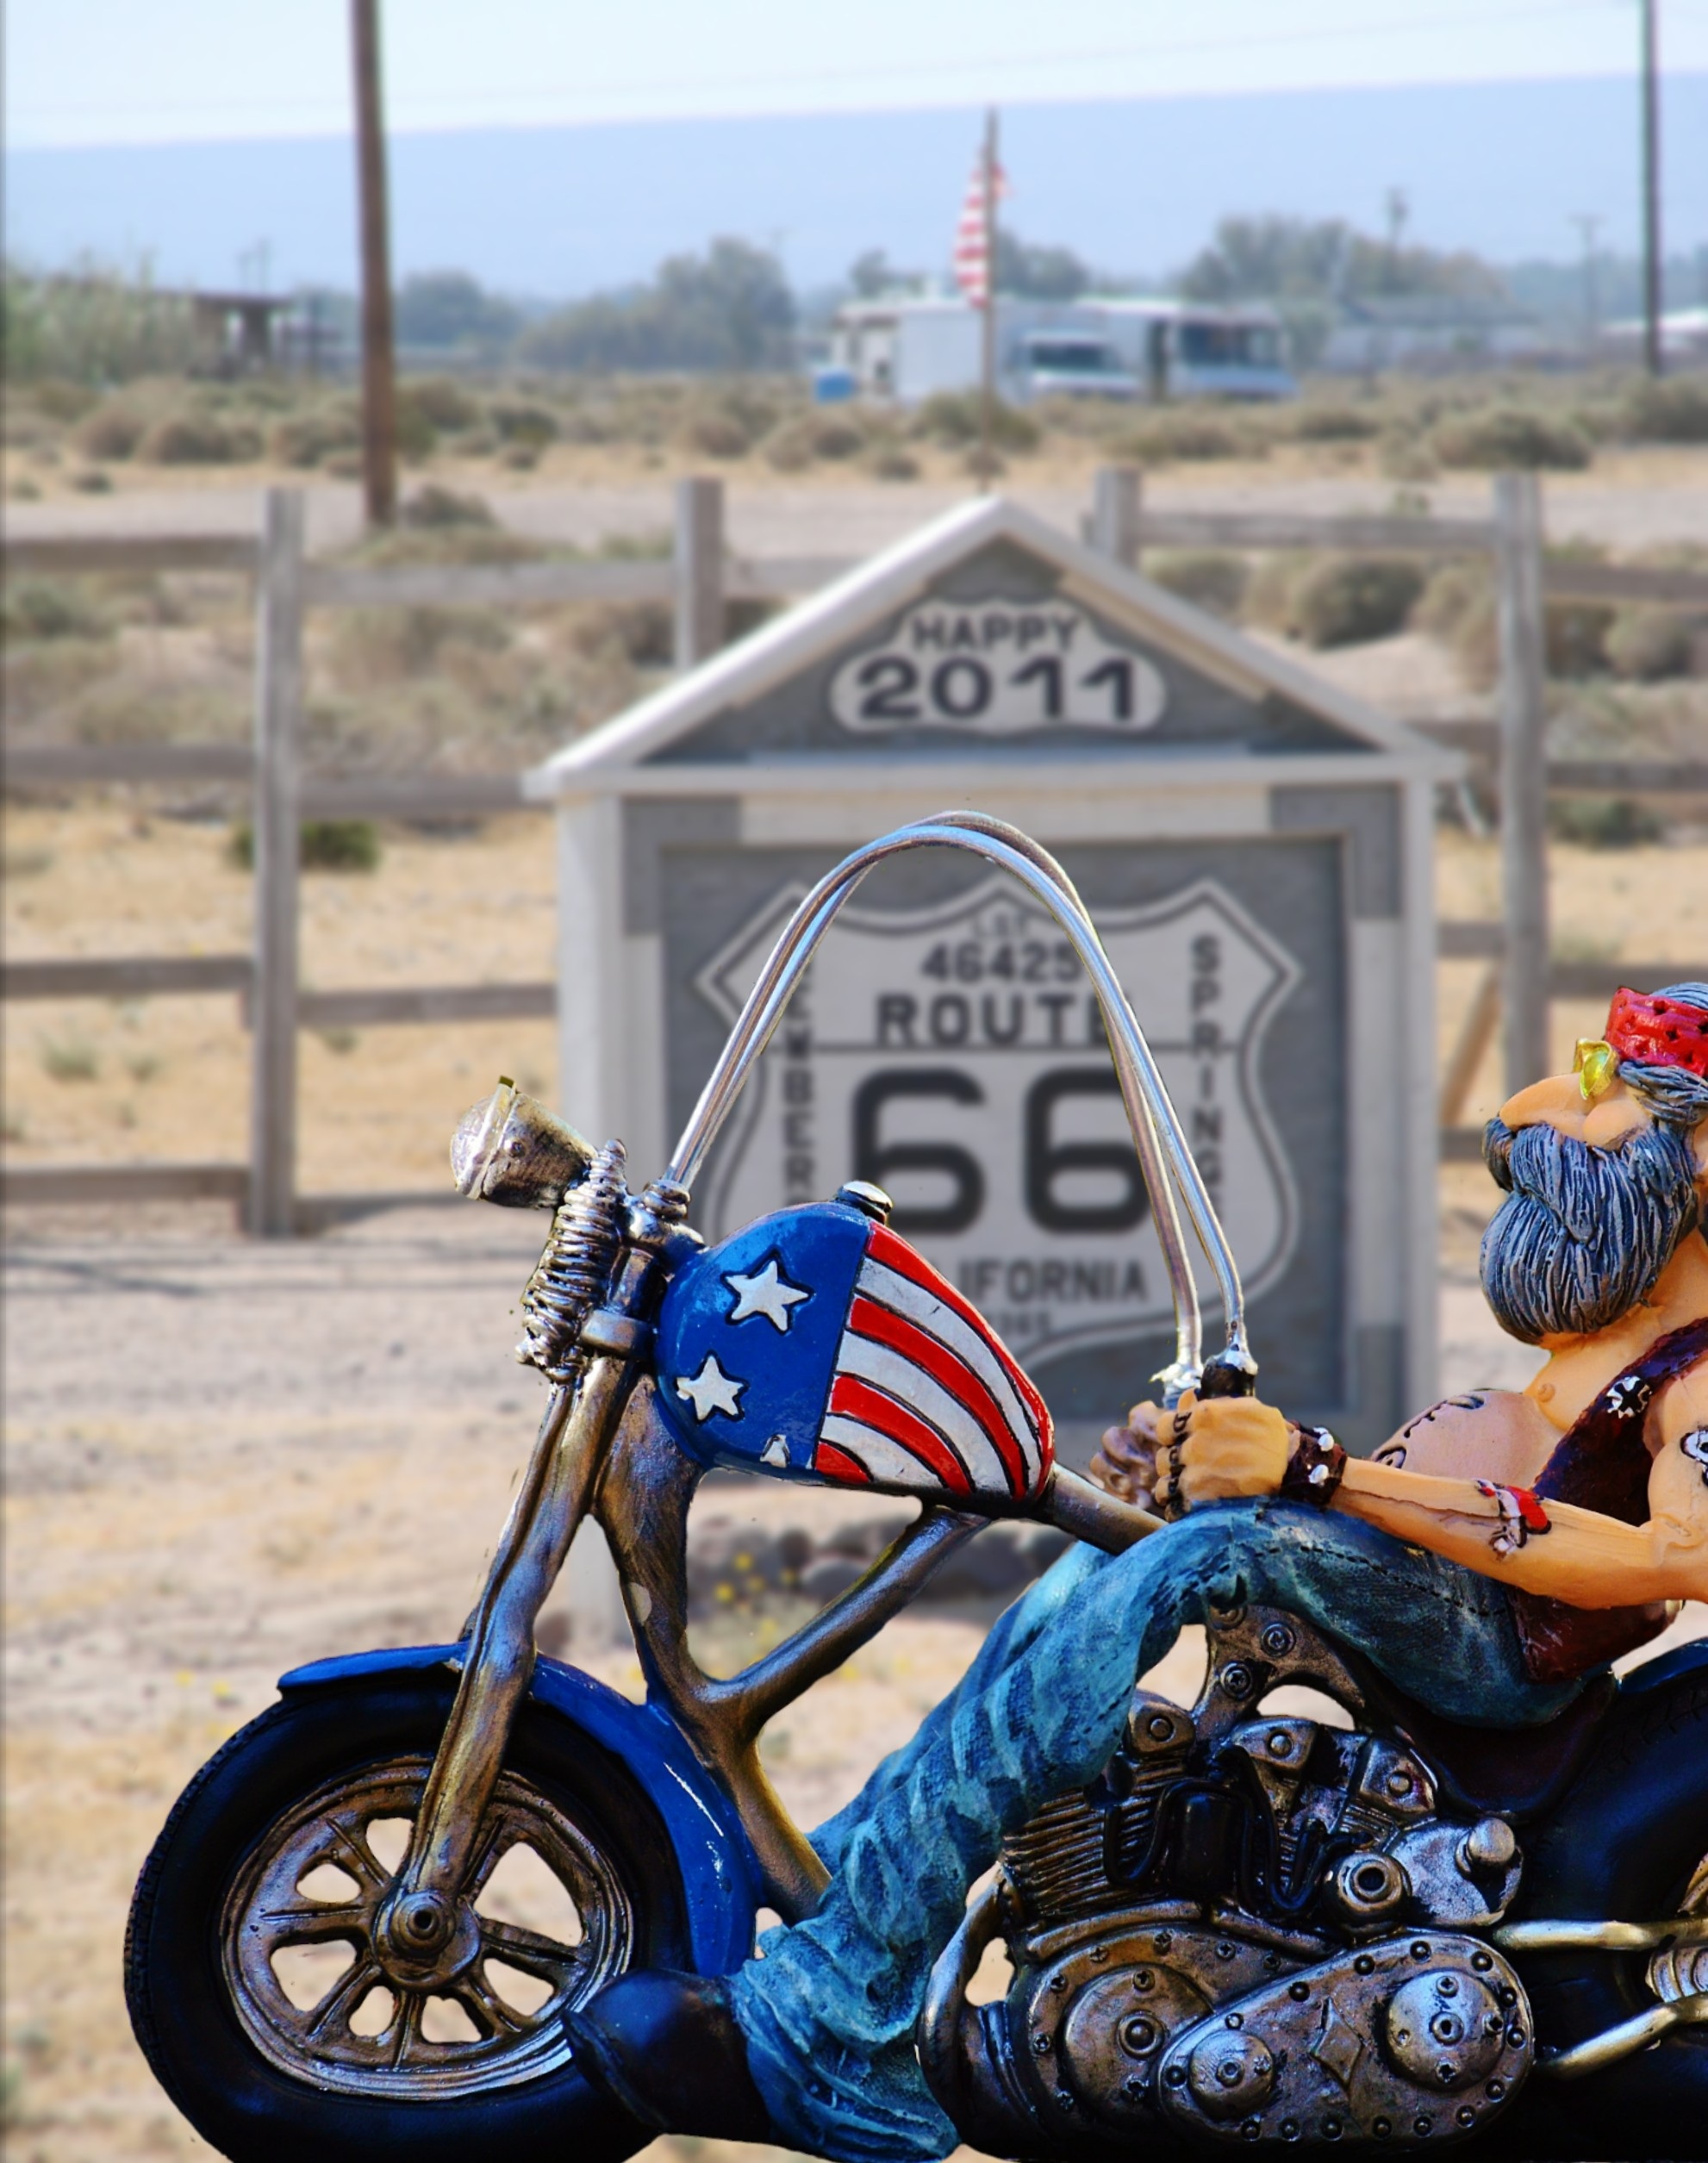
road, desert, highway, bicycle, asphalt, travel, vehicle, motorcycle, usa, holiday, freedom, route, california, road trip, racing, route66, biker, 66, motorcycling, route 66, land vehicle, bicycle motocross, bmx bike, road 66